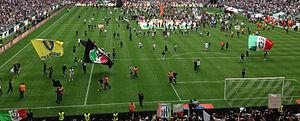
La Juventus Football Club ou JFC, désignée aussi Juventus Turin ou plus familièrement appelée la Juve, mais également surnommée la Vecchia Signora ou bien encore les Bianconeri en italien, est un club de football professionnel italien basé dans la ville de Turin, dans la région du Piémont, dans le nord de l'Italie.